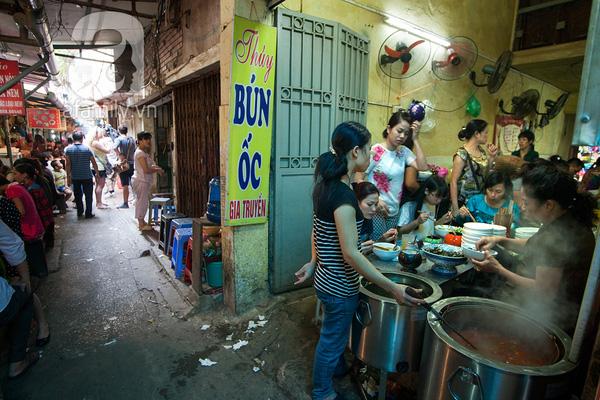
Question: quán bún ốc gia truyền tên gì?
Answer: thủy